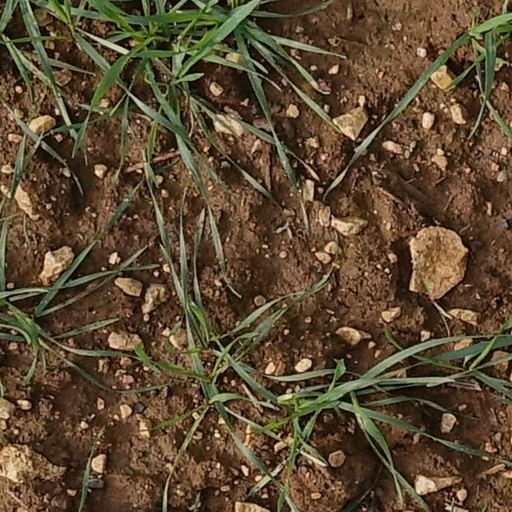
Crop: wheat